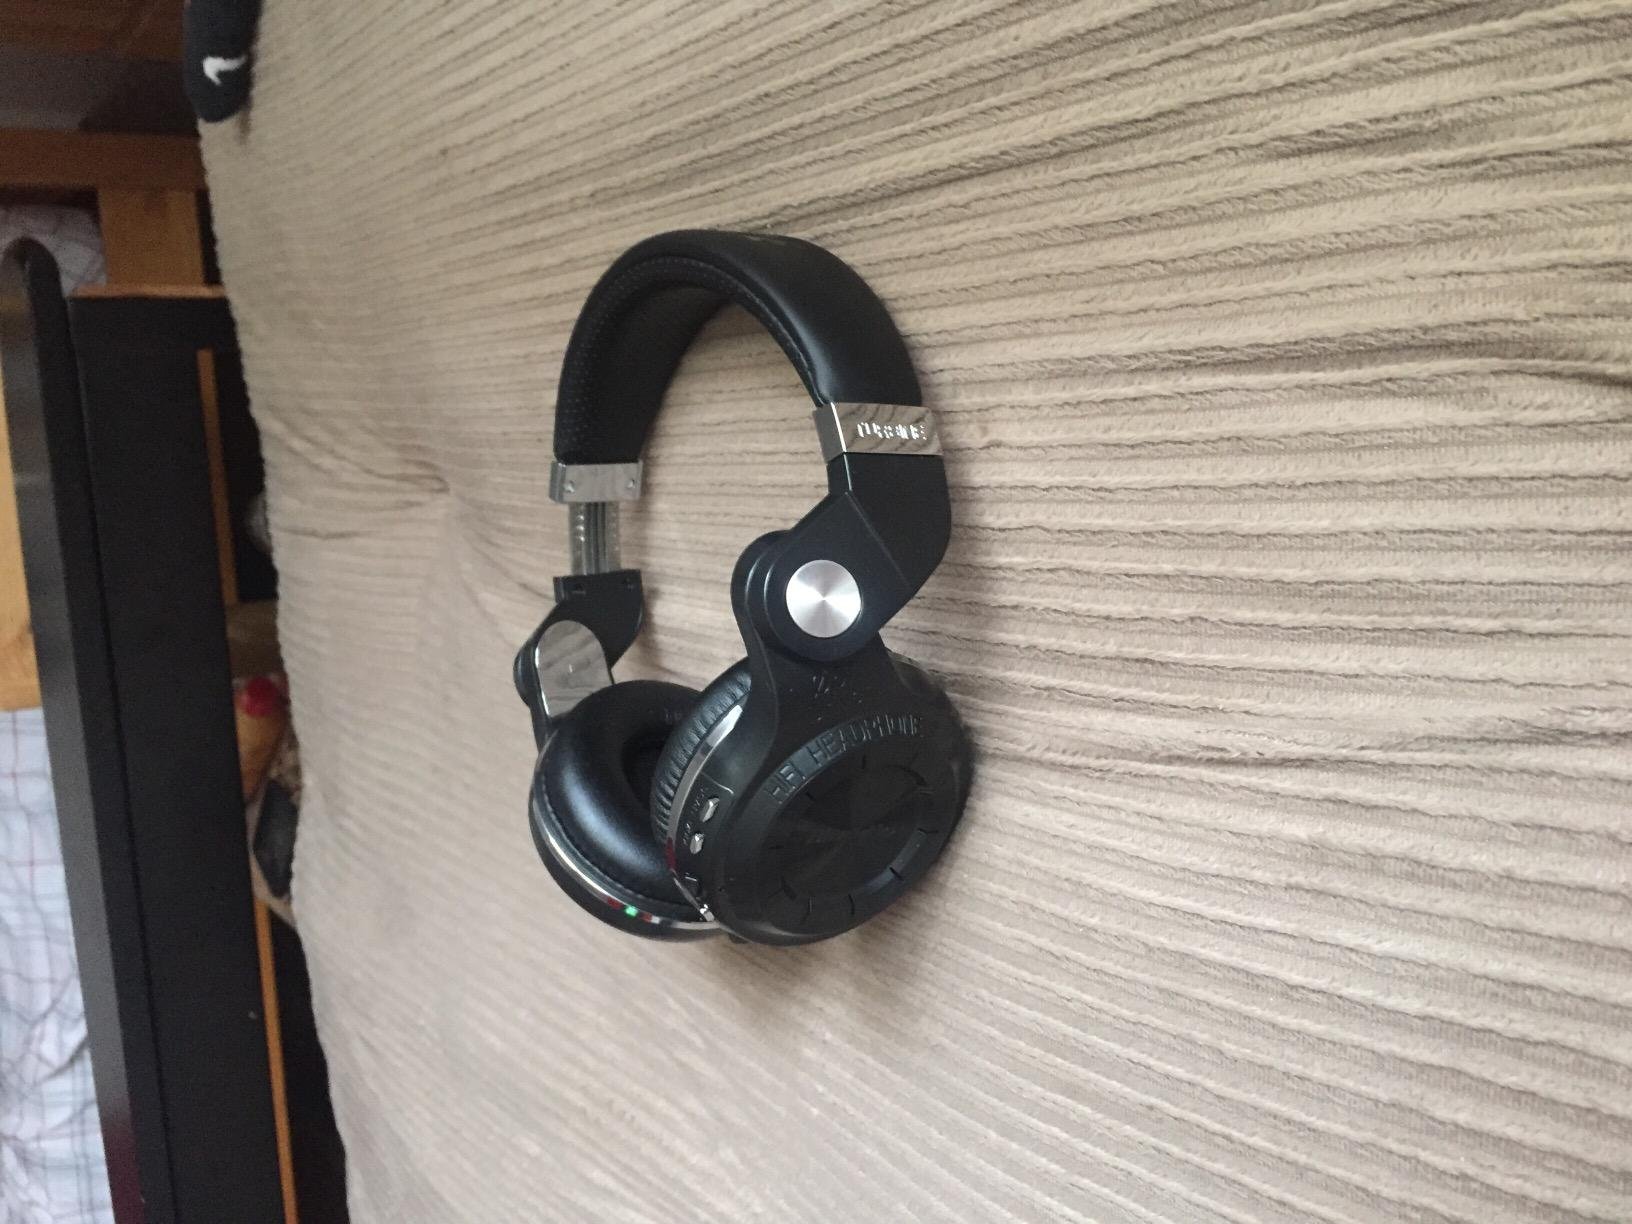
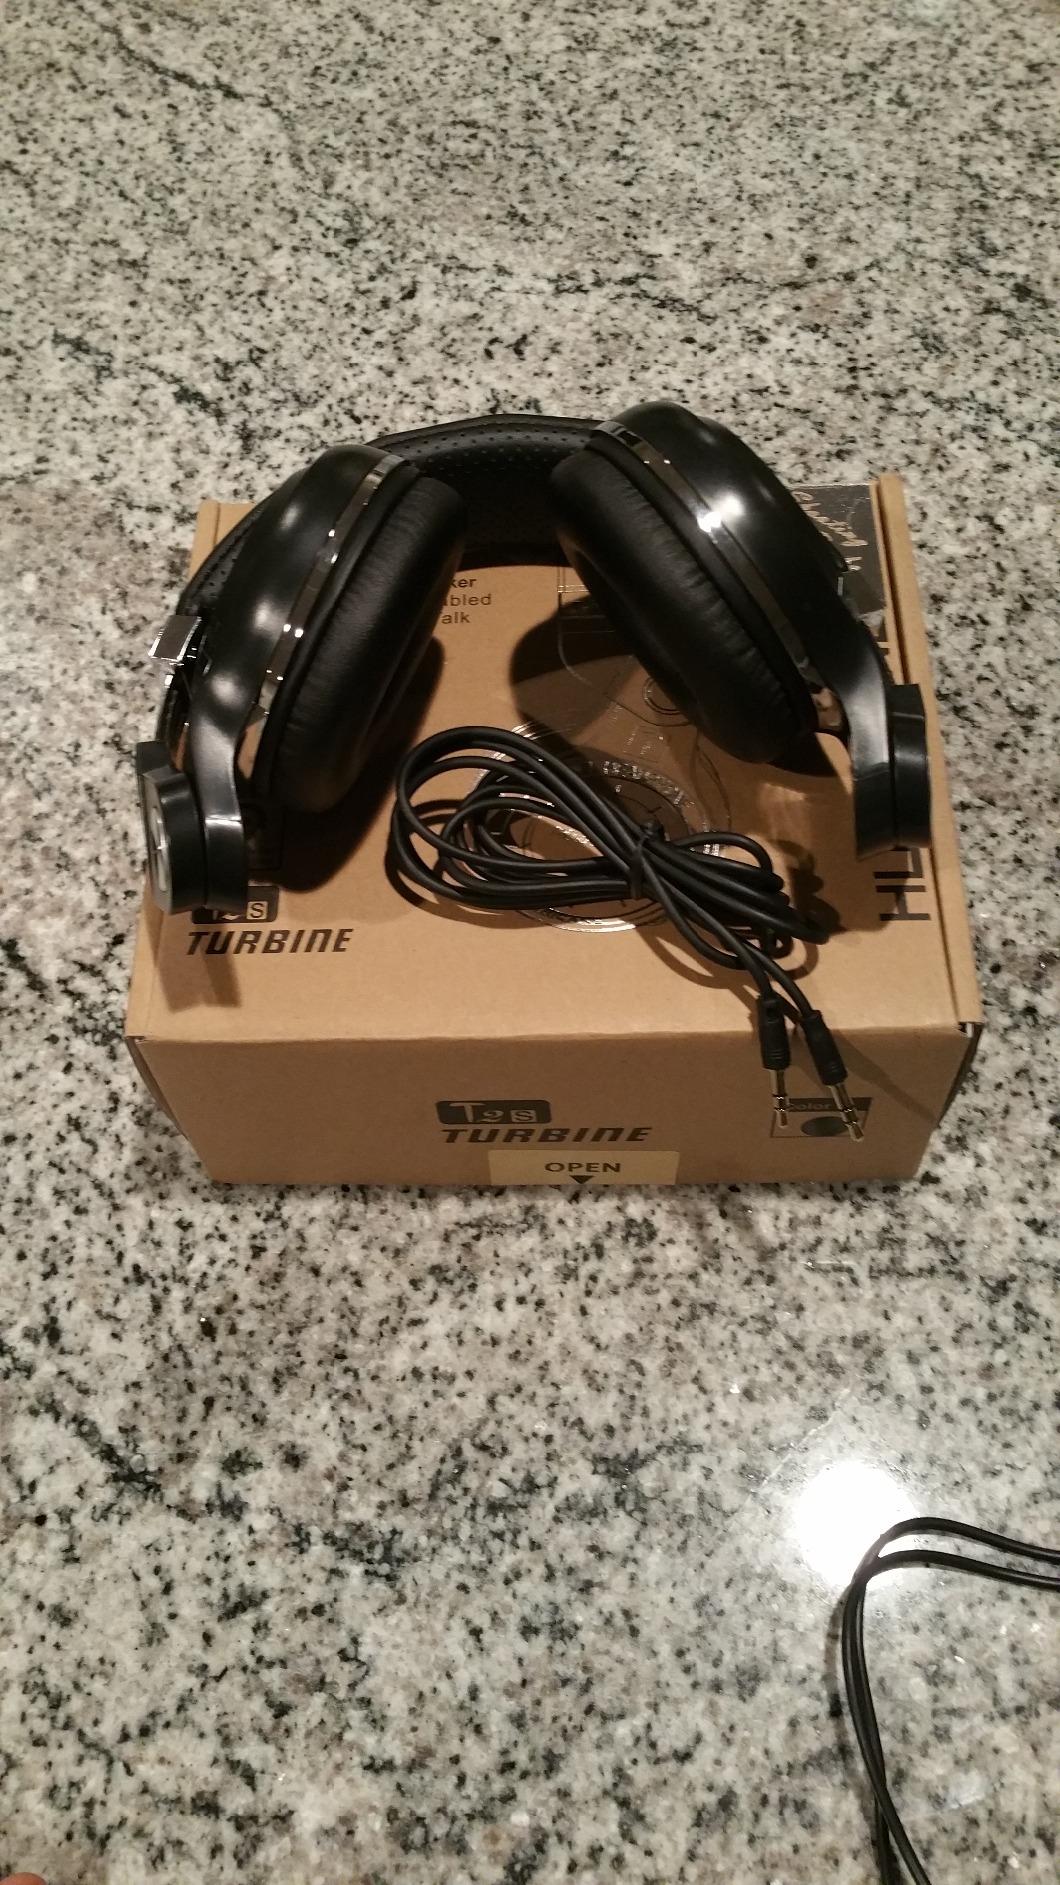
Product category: headphones
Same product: no